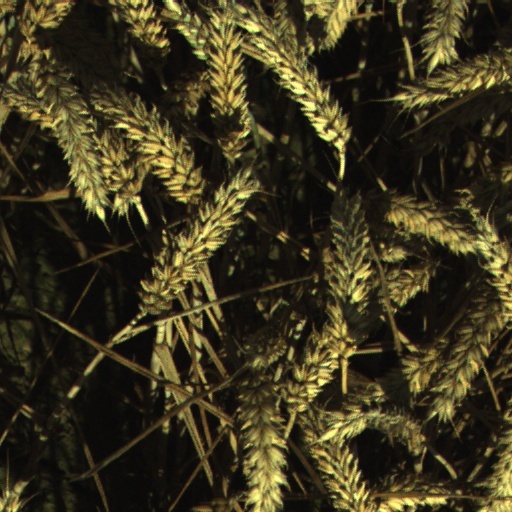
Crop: wheat